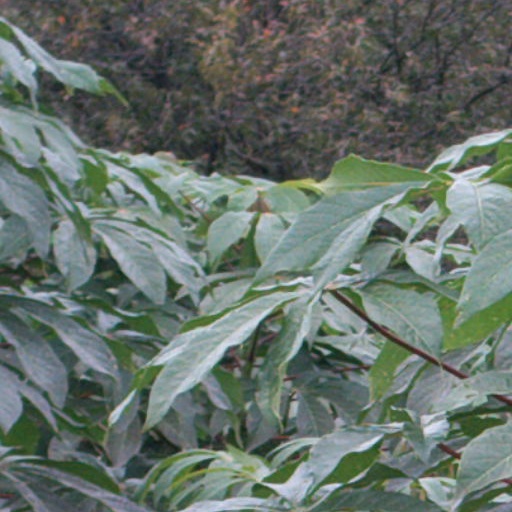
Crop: cassava